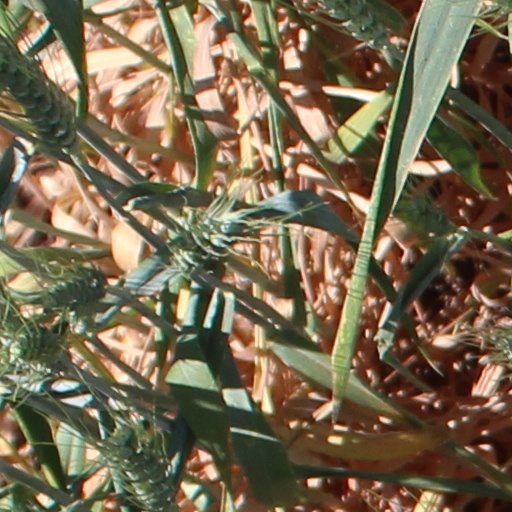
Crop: wheat